Answer in natural language. Considering the relative positions, where is abstract rectangle frame on wall with respect to dark cave wall decor photo? Choose between the following options: right or left
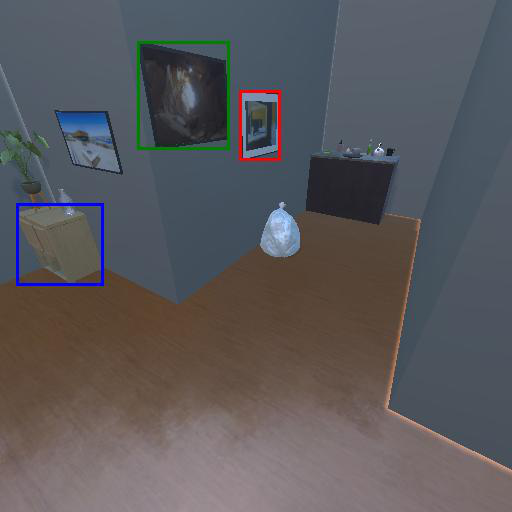
<answer>right</answer>